Peace Hotel

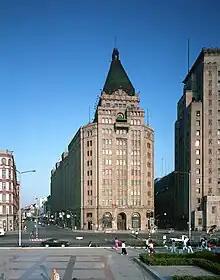
The hotel in the early morning, July 1994. Locals are doing morning Taichi exercises across the street.

After the Communist takeover in 1949, some of the offices were used by the Municipal Finance Committee. In 1952, the building was taken over by the Municipal Government. In 1956, it once again became a hotel under the name "Peace Hotel". During the Cultural Revolution, the hotel was used by the Gang of Four, most famously by Zhang Chunqiao as he headed the Shanghai Commune from headquarters in the Peace Hotel.